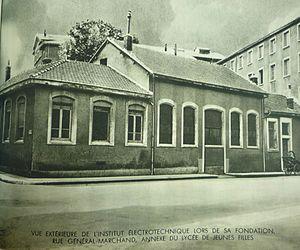
Institut électrotechnique de Grenoble en 1901. (rue Général Marchand)
L'Institut polytechnique de Grenoble ou Grenoble INP, anciennement Institut national polytechnique de Grenoble, est un établissement d’enseignement supérieur et de recherche fondé à Grenoble en 1900. C'est l'une des 205 écoles d'ingénieurs françaises accréditées au 1ᵉʳ septembre 2020 à délivrer un diplôme d'ingénieur. Établissement public à caractère scientifique, culturel et professionnel, auquel s’applique le statut de grand établissement, c'est l'un des cinq grands établissements d'enseignement supérieur localisés au cœur de la métropole grenobloise.